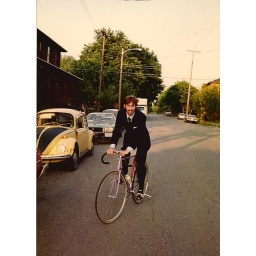
Andy Tiemann in formal attire on Kitching track bike enroute to Pro Musica concert